Beatrice d'Este

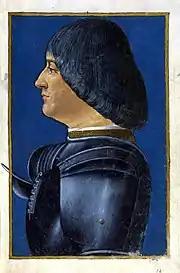
Portrait of Ludovico il Moro, 1496.

In 1480 Ludovico "il Moro" Sforza, Duke of Bari, regent of Milan, began negotiations with Ercole d'Este for the hand of his eldest daughter Isabella, but she had already been betrothed to Francesco Gonzaga. Ercole did not want to give up on a relationship with one of the richest and most influential men in Italy and proposed Beatrice instead. With the consent of King Ferdinand, the idea was immediately accepted. The alliance proved very useful to the Duchy of Ferrara, constantly threatened by Venetian expansionism.